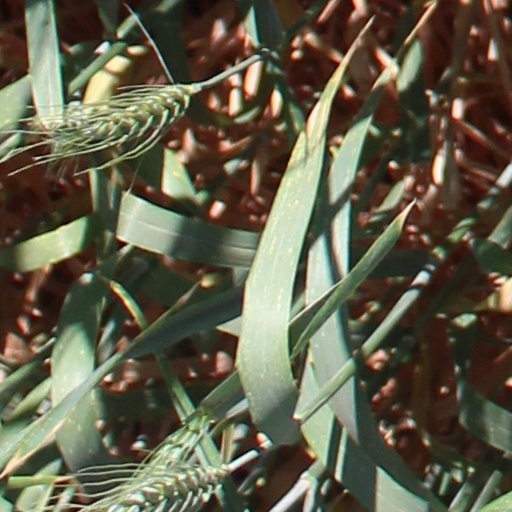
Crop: wheat